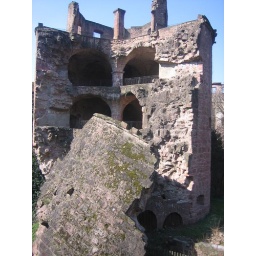
heidelberg castle  this tower was blown by the french